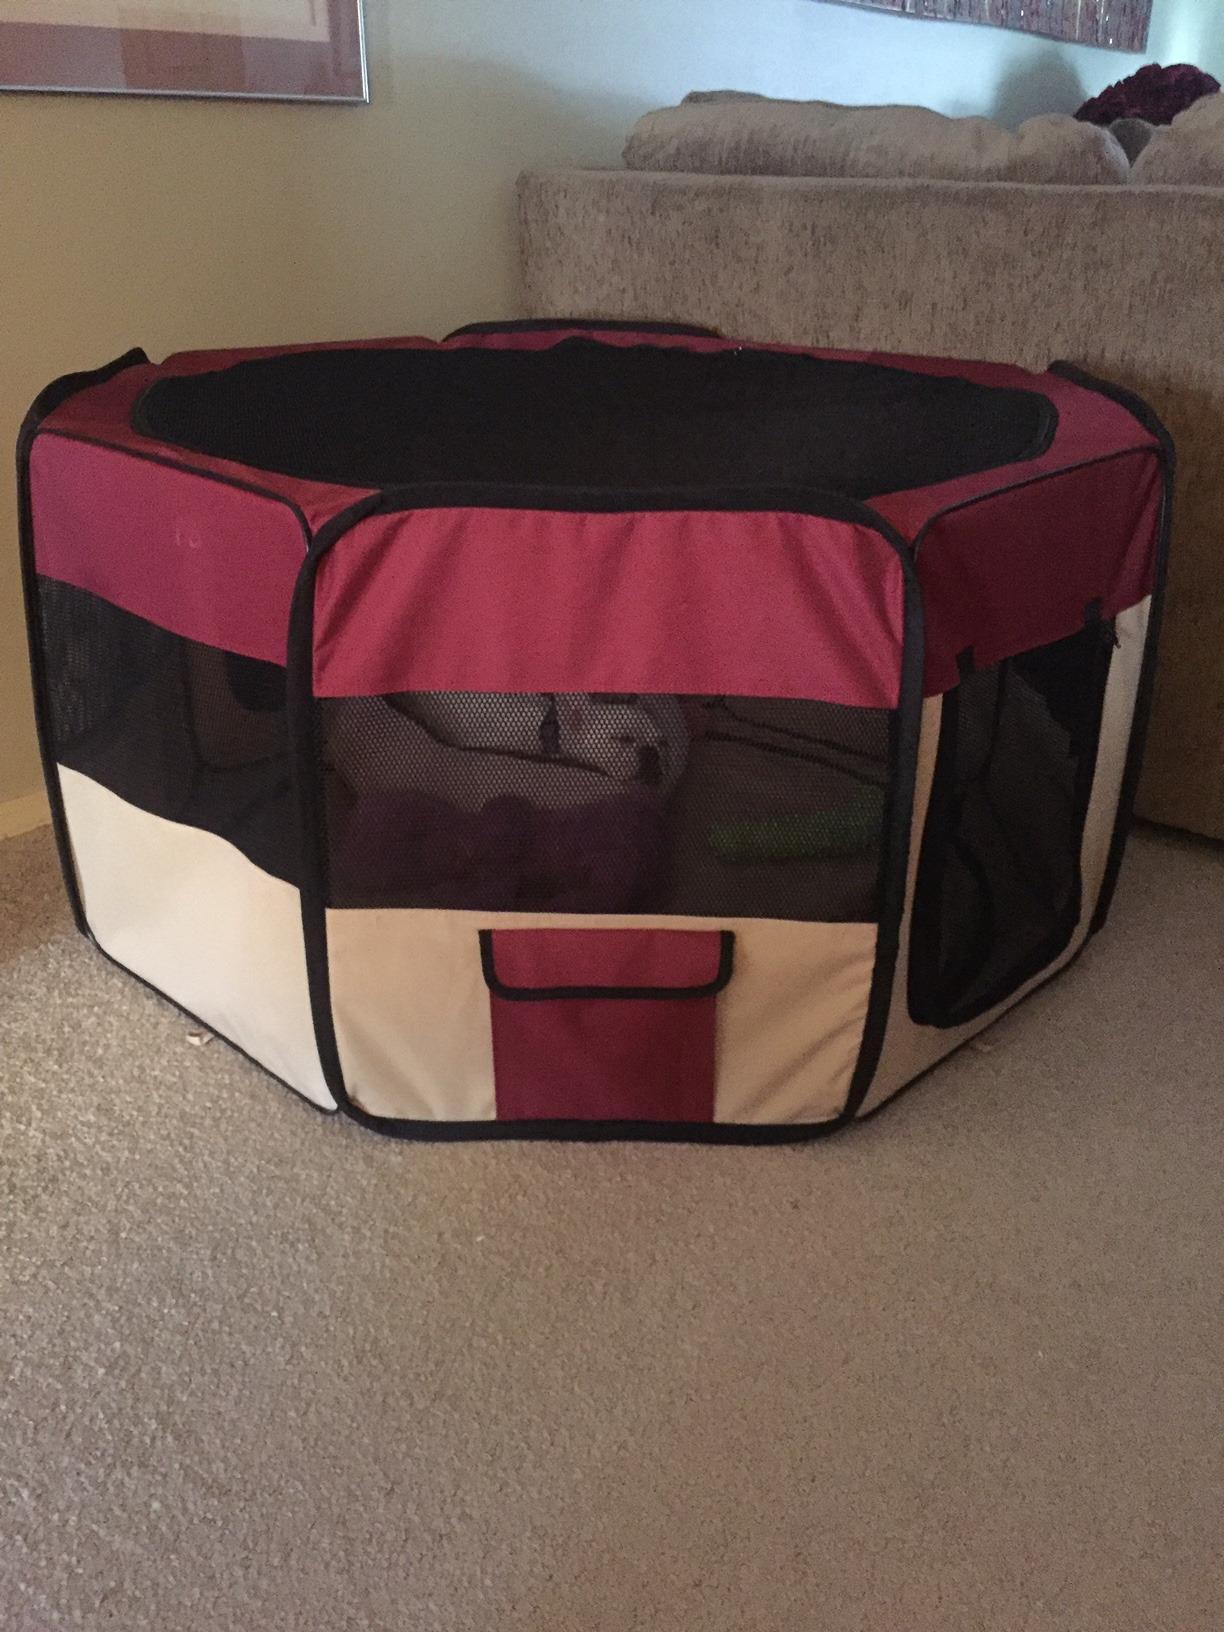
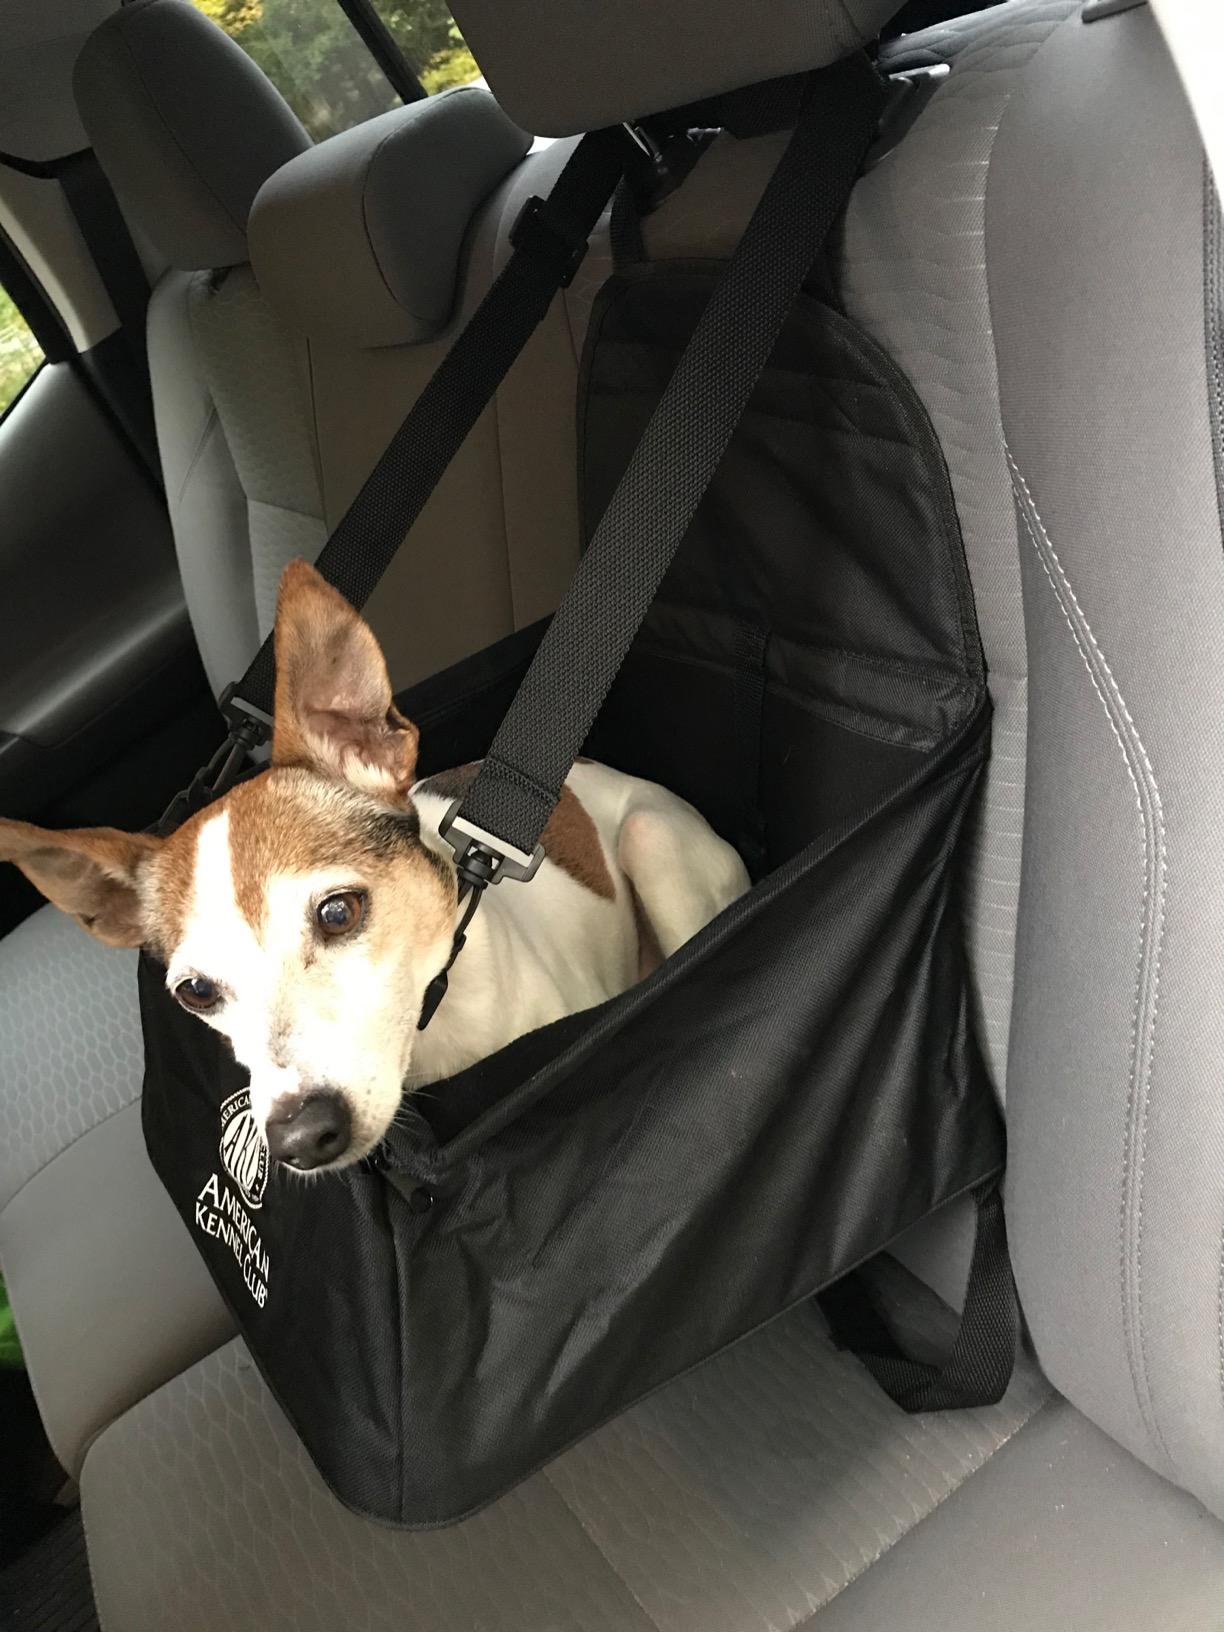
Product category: items_kennel
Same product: no